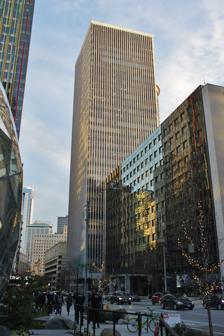
Building: Westin Building
Country: United States of America
Year built: 1981
Skyscraper and telecommunications hub facility located downtown Seattle, Washington The Westin Building Exchange Location within downtown Seattle Alternative names Westin Corporate Tower General information Type Commercial offices Carrier hotel Location 2001 Sixth Avenue Seattle, Washington Coordinates 47°36′51″N 122°20′19″W / 47.6143°N 122.3385°W / 47.6143; -122.3385 Completed 1981 Management Digital Realty Height Roof 124.67 m (409.0 ft) Technical details Floor count 34 Floor area 386,103 sq ft (35,870.1 m 2 ) Lifts/elevators 8 Design and construction Main contractor Hoffman Construction References The Westin Building Exchange is a major telecommunications hub facility located downtown Seattle, Washington . The building was constructed in 1981 as the Westin Building, housing the corporate offices of Westin Hotels , which was then based in Seattle.  It is also home to the Seattle Internet Exchange (SIX) and Pacific Northwest Gigapop's Pacific Wave Exchange. The facility has a pair of " Meet-me Rooms " on the 19th floor, which are used by telecommunication carriers and internet service providers to cross-connect their individual networks. These carriers situate their POPs within racks spread throughout the building, connecting back to the meet-me room via optical fiber cabling, facilitating interconnection with other carriers' infrastructure within the building. The Westin Building's meet-me room is the heart of the facility, where buyers and sellers of broadband services offer interconnectivity to their backbones and diverse services without the need to utilize telephone company provided interconnections. As of 2019 or earlier, heat generated from the data centers in this building is piped over to Amazon's Doppler building and used to heat Doppler and several other Amazon buildings. While backup boilers are installed, they are rarely used, and Amazon estimates over the 25 year expected lifespan of the system it will 80 million kilowatt hours of electricity, equivalent to 65 million pounds of coal, though over 80% of electricity in Seattle comes from hydropower . In 2020, real estate investment trust Digital Realty acquired a majority stake in the building and assumed management responsibilities. References